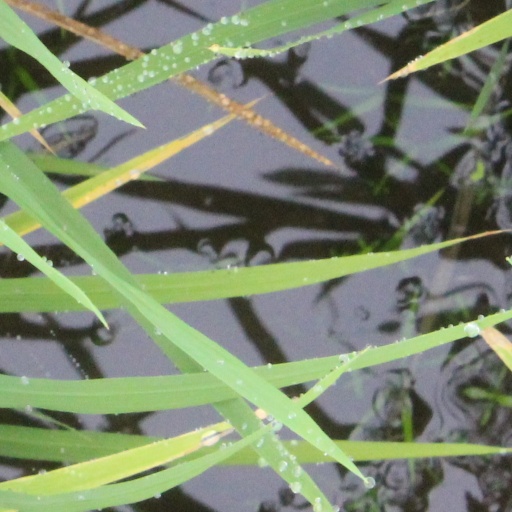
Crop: rice